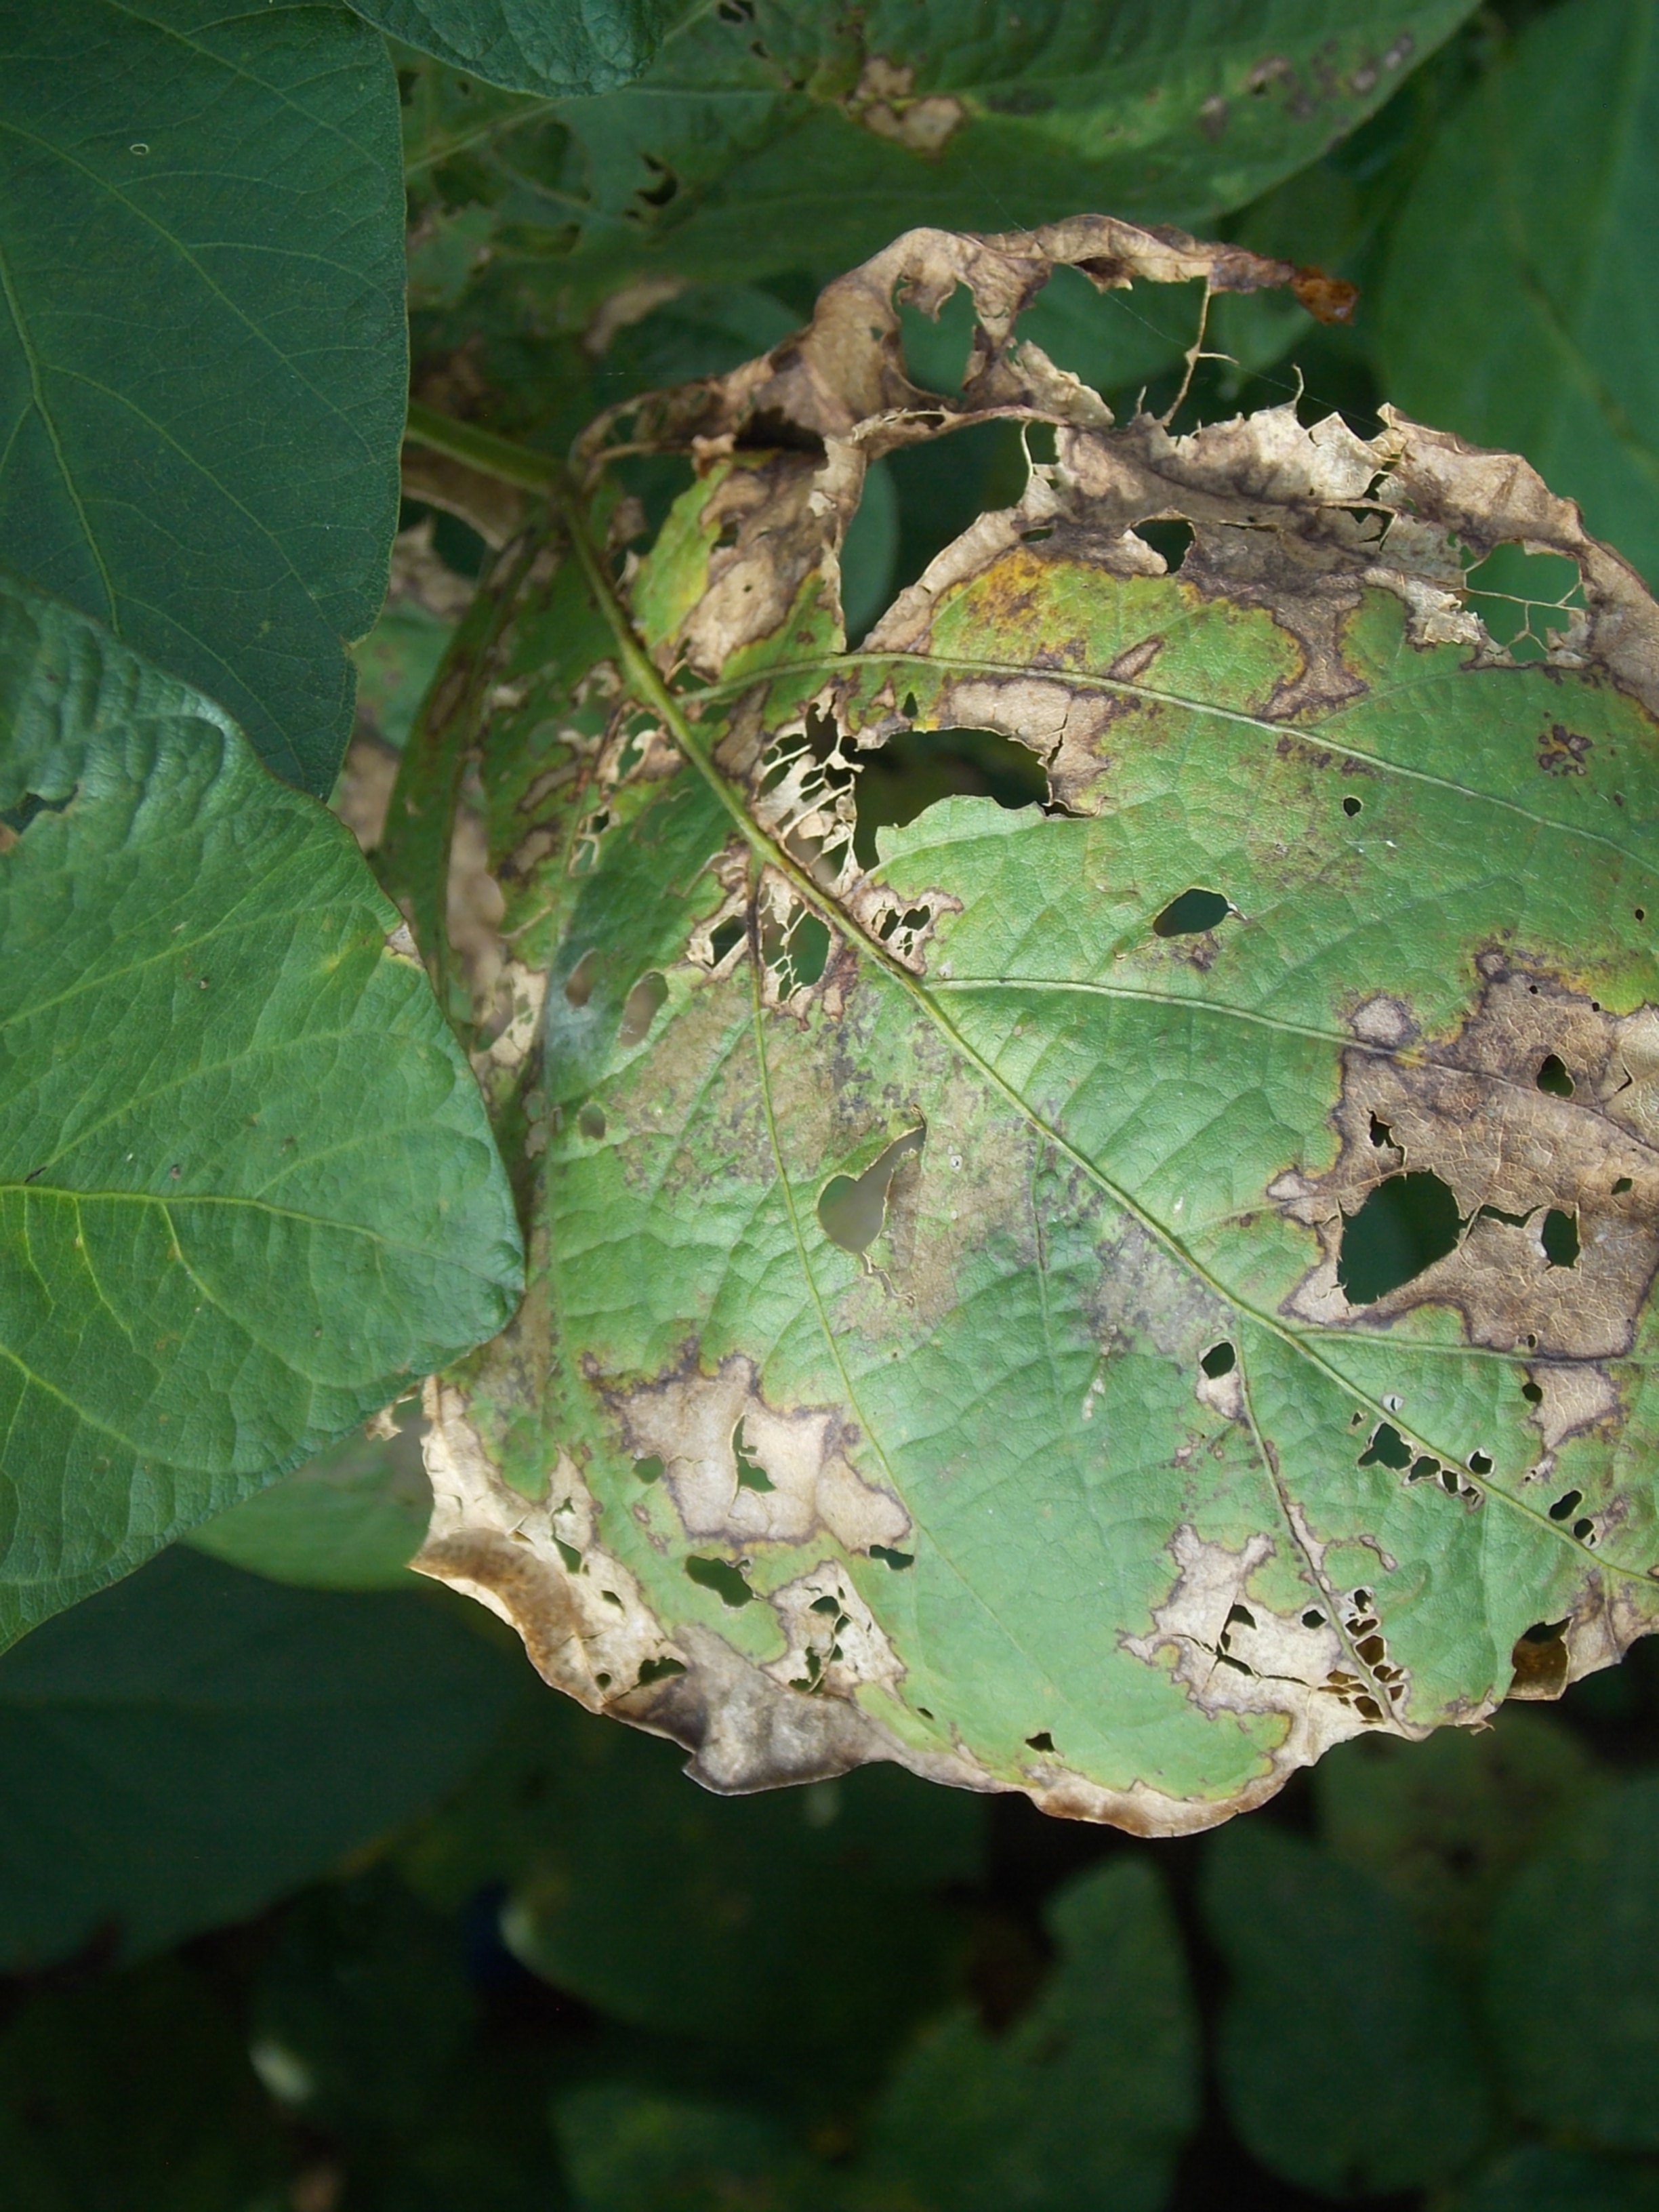
Label: Disease